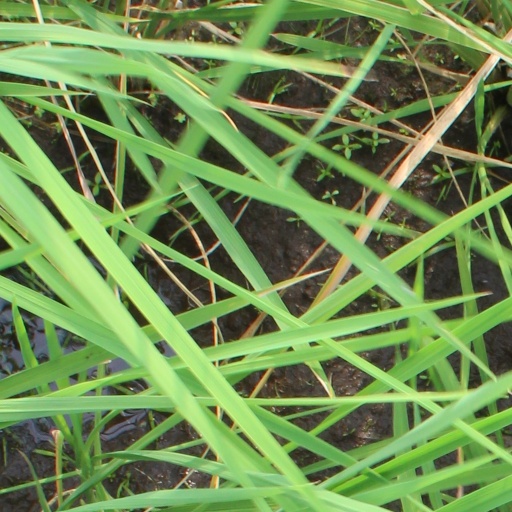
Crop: rice